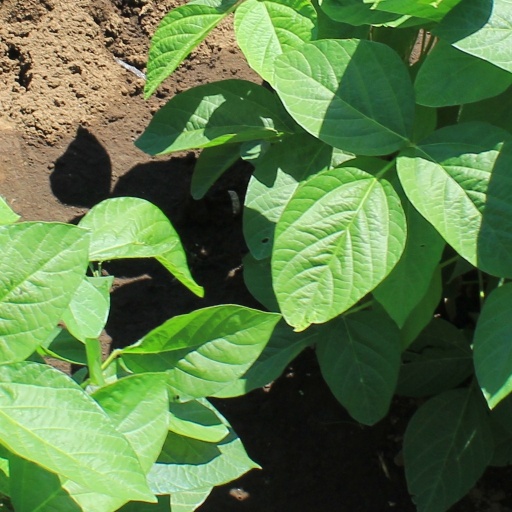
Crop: soybean